Paperweight

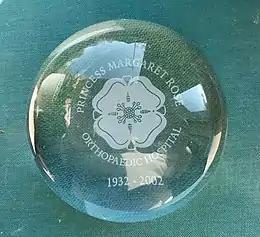
A glass paperweight commemorating the closure of the Princess Margaret Rose Orthopaedic Hospital (2002)

A paperweight is a small solid object heavy enough, when placed on top of papers, to keep them from blowing away in a breeze or from moving under the strokes of a painting brush (as with Chinese calligraphy). While any object, such as a stone, can serve as a paperweight, decorative paperweights of metal, glass, jade or other material are also produced, either by individual artisans or factories.